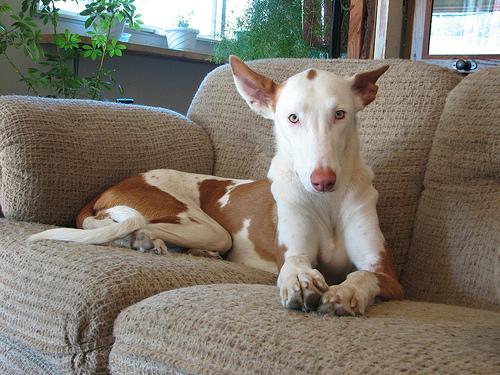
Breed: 210-n000006-Ibizan_hound